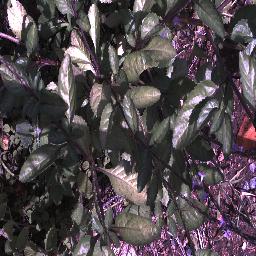
Label: snake_weed